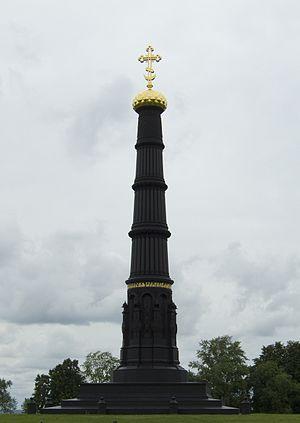
La bataille de Koulikovo, est une bataille entre les Mongols de la Horde d'or et les Russes conduits par le grand-prince de Moscou Dimitri Iᵉʳ Ivanovitch qui eut lieu le 8 septembre 1380 dans la plaine de Koulikovo, près du Don, et fut remportée par les Russes. Cette victoire entraîna l'expulsion définitive des Mongols du Nord de l'Europe et valut à Dimitri Iᵉʳ le surnom de Donskoï. Une église, dessinée par Alexeï Chtchoussev, commémore cette bataille.